Super Sidekicks (video game)

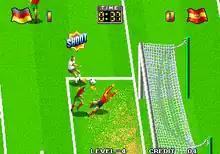
Arcade version screenshot showcasing a match between Germany and Spain.

"Super Sidekicks" is a soccer game that is played from a top-down perspective in a two-dimensional environment with sprites. Although it follows the same gameplay as with other soccer titles at the time and most of the rules are present as well, the game opts for a more arcade-styled approach of the sport instead of being full simulation, using a simplified control scheme. The tile features 12 teams divided into two groups which compete for the "SNK Cup": Group A (Germany, Italy, Spain, England, Mexico, Japan) and Group B (Argentina, Holland, Brazil, France, United States, South Korea).